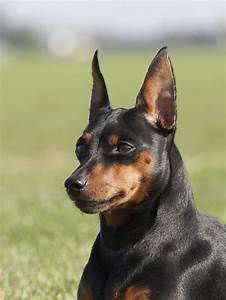
Label: cane